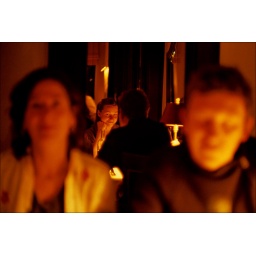
when it comes to eating fish in Hamburg, there's only one Ron that can maintain focus...